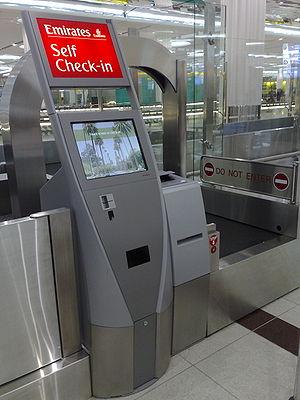
Self-check in de la compagnie aérienne Emirates, Aéroport international de Dubaï